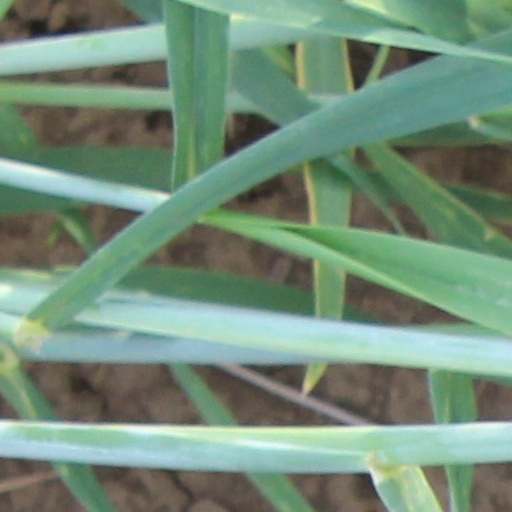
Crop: wheat